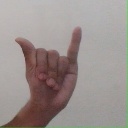
अक्षर: य